John Inskeep Homestead

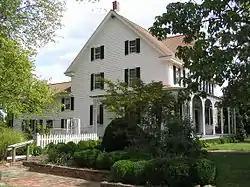

The John Inskeep Homestead is a historic house located at 70 North Locust Road within the Marlton section of Evesham Township in Burlington County, New Jersey. It was added to the National Register of Historic Places on August 26, 1993, for its significance in architecture, commerce and community development from 1771 to 1810. The house is part of the Historic Resources of Evesham Township, New Jersey Multiple Property Submission (MPS).